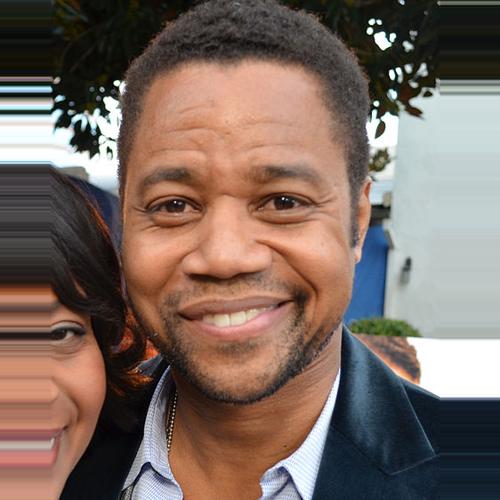
Age: 43